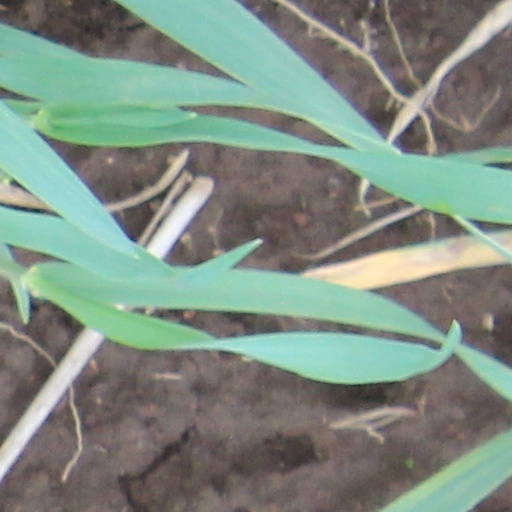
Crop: wheat